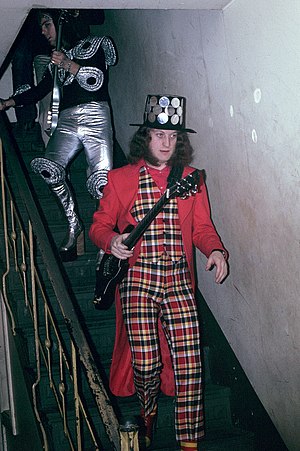
Noddy Holder
Noddy Holder (1973)
"Noddy Holder var forsanger og rytmeguitarist i det britiske glam rock-band Slade. Kaldenavnet Noddy Holder var på ""Black Country""-dialekten, som taltes i det midtvestlige England, slang for et kondom.